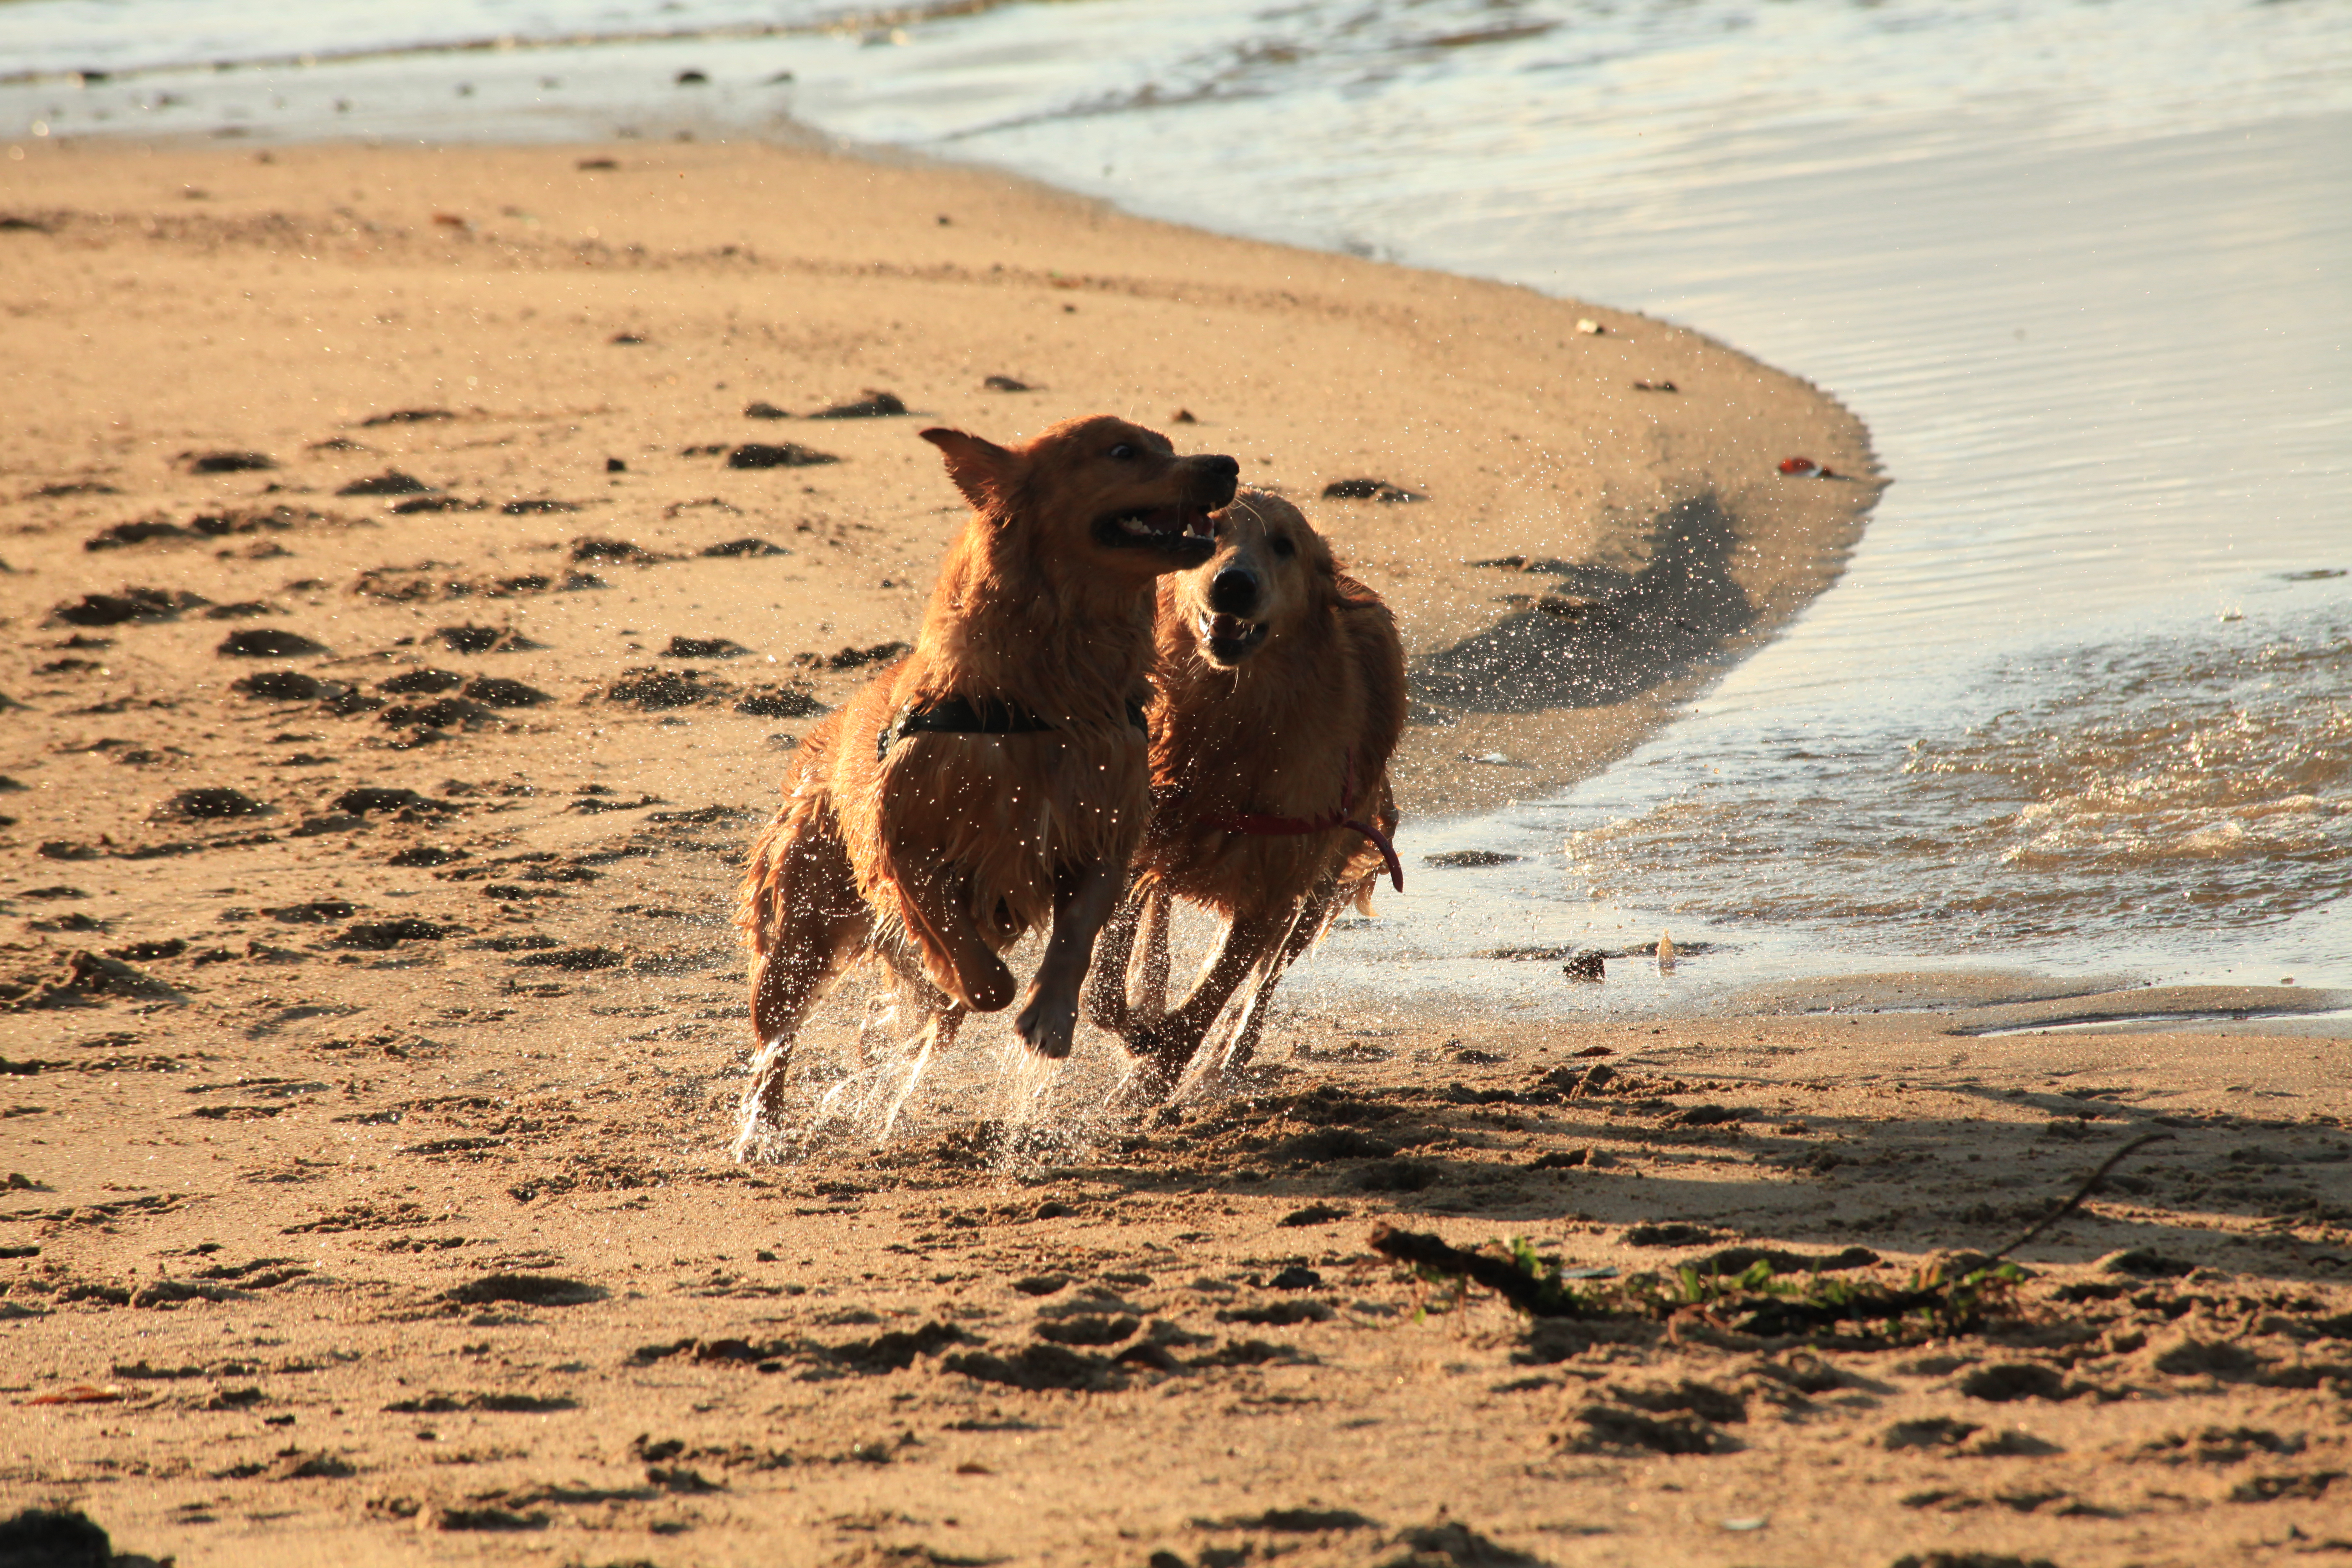
dogs, golden, river, water, playing, crossing, beach, sunset, sea, running, fur, dog, working animal, dog breed, carnivore, fawn, wood, landscape, sand, wind wave, sporting group, canidae, soil, bovine, People on beach, fun, ocean, terrestrial animal, wave, coast, horizon, wildlife, stallion, hunting dog, horn, shadow